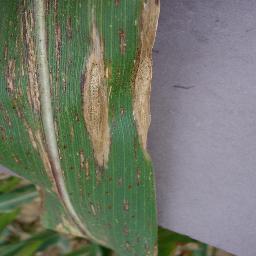
Label: Corn___Northern_Leaf_Blight